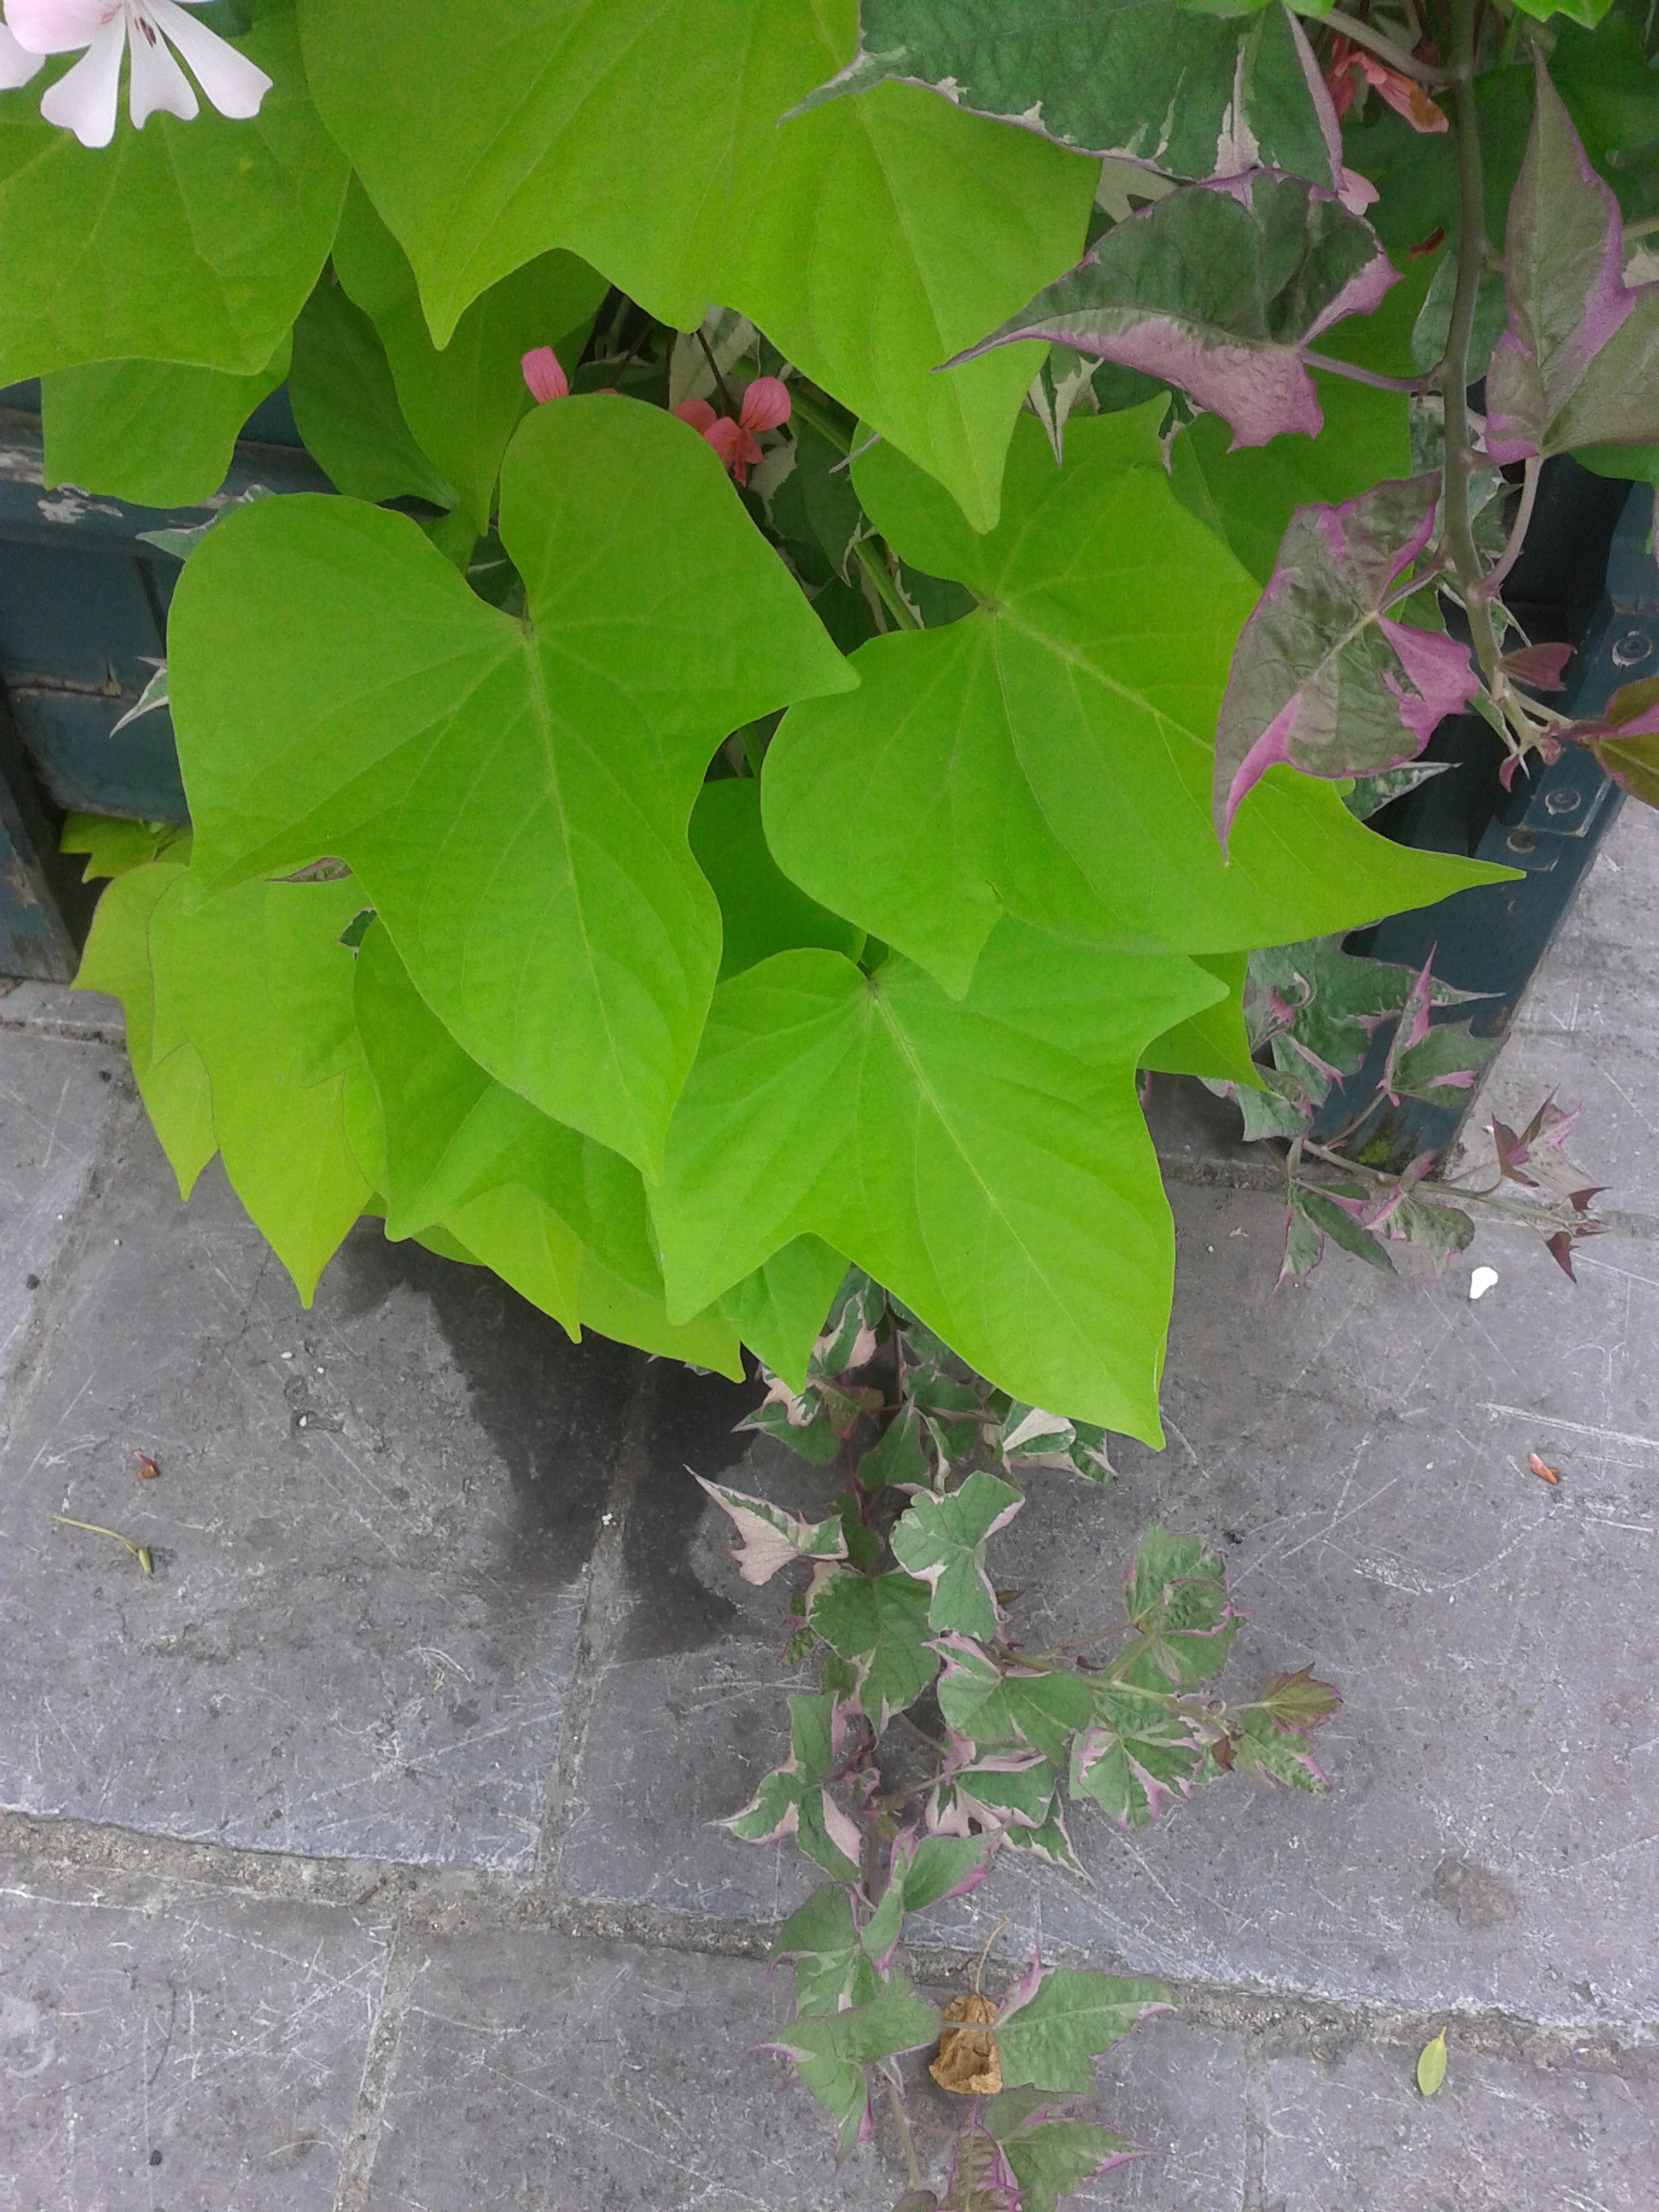
tree, nature, plant, leaf, flower, green, produce, ivy, botany, flora, leaves, shrub, green leaves, flowering plant, woody plant, land plant